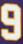
Number: 9